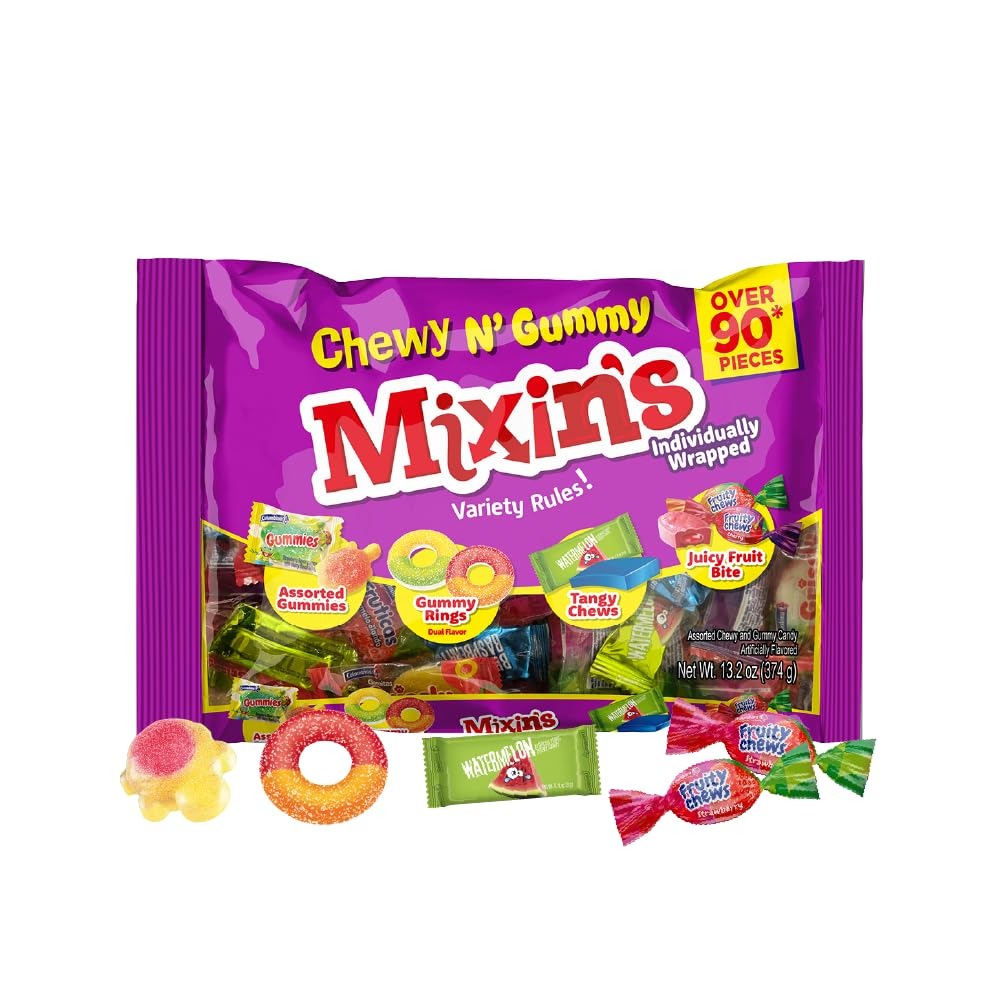
Item Name: Colombina Mixins Chewy N' Gummy Candy Variety Pack, Individually Wrapped Gummies and Chews, Ideal For Party Favors, 13.2oz (Pack of 1)
Bullet Point 1: Diversity Is Sweet: Our chewy and gummy candy assortment is the perfect way to indulge in all sorts of goodies, from fruit gummies to chewy candy treats
Bullet Point 2: Over 90 Treats Per Pack: Our candy mix is ideal as pinata candy, for party bags and party favor candy With more than 90 pieces of individually wrapped candy, Mixins will awaken all taste buds
Bullet Point 3: 2 Types of Gummies: Enjoy fruit candy for days with our dual-flavor gummy worms and their Strawberry-Pinneaple, Green Apple-Pinneaple, and Blue Raspberry-Strawberry combinations and our explosive Strawberry gummies with a Cherry-liquid center
Bullet Point 4: 2 Types of Chewy Candies: Our assorted candy variety pack lets you choose between sour watermelon and blue raspberry chews or impossibly sweet strawberry and cherry chews with a delectable liquid filling
Bullet Point 5: The Perfect Pinata Candy: Mixins are the life of any party Add these to any candy gift basket, Halloween candy assortment, candy buffet, or party favor bag to make your special days even sweeter
Product Description: Colombina Mixins Chewy N' Gummy Assorted Candy Pack (+90 count per pack): This big bag of candy is like nothing you've ever seen! Filled with deliciously sweet, sour, and chewy fruit snacks, Mixins offers tasty goodies and fruity candy to delight all palates! Whether you're looking for a delicious filling for a candy gift basket or new candies to surprise trick-or-treaters, Mixins will hit the spot! Our candy bulk pack has 4 different types of sweets: 2 gummies and 2 chews. Gummies come in two presentations, dual-flavor gummies with bold flavor combinations like Strawberry / Pinneaple, Green Apple / Pinneaple, and Blue Raspberry / Strawberry, and assorted strawberry-flavored gummies with an explosive Cherry liquid-filling inside. The two chews in this variety candy pack are sour fruity Watermelon and Blue Raspberry chews (3g per piece) and tasty fruity chews with liquid filling in Strawberry and Cherry flavors (4g per piece). Mixins' Chewy N' Gummy is a bulk gummy candy pack you've never seen before. It will unlock the door to tasty bliss on all your special holidays, such as Halloween, Christmas, Easter, or birthday parties and pinatas. Finally, since this assorted candy variety pack offers individually wrapped candy, it is easier to enjoy a little sweet on the go, share them with your loved ones, or gift them as you'd like. Perfect as stuffers for a candy buffet, movie candy, thank you candy, or Halloween treats, Mixins will deliciously haunt away all sugar cravings from the minute you open them until you eat the very last one. - About us: At Colombina, our motto is moving taste forward. As leaders and pioneers within the Colombian candy industry, we believe in blending traditional recipes, high-quality ingredients, and a robust sustainability strategy to continue delivering unique recipes that charm and captivate future generations with their endless flavor.
Value: 13.2
Unit: Ounce

Price: 12.99